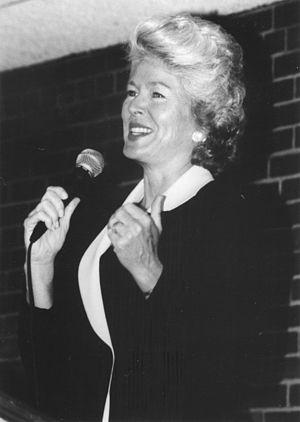
Marilyn Van Derbur, née le 16 juin 1937 à Denver dans le Colorado, aux États-Unis, est une écrivaine, conférencière et actrice américaine, qui a été couronnée Miss Colorado en 1957 puis Miss America 1958. En 2011, elle reçoit un Prix d'excellence pour l'ensemble de son œuvre.
Le Colorado Women's Hall of Fame est un organisme bénévole à but non lucratif qui reconnaît les femmes qui ont contribué à l'histoire de l'État du Colorado. En 2016, 152 femmes y avaient été intronisées.